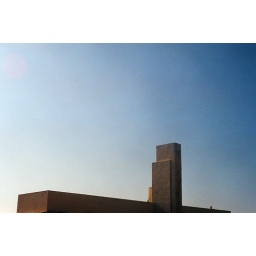
Abandoned building by the beach